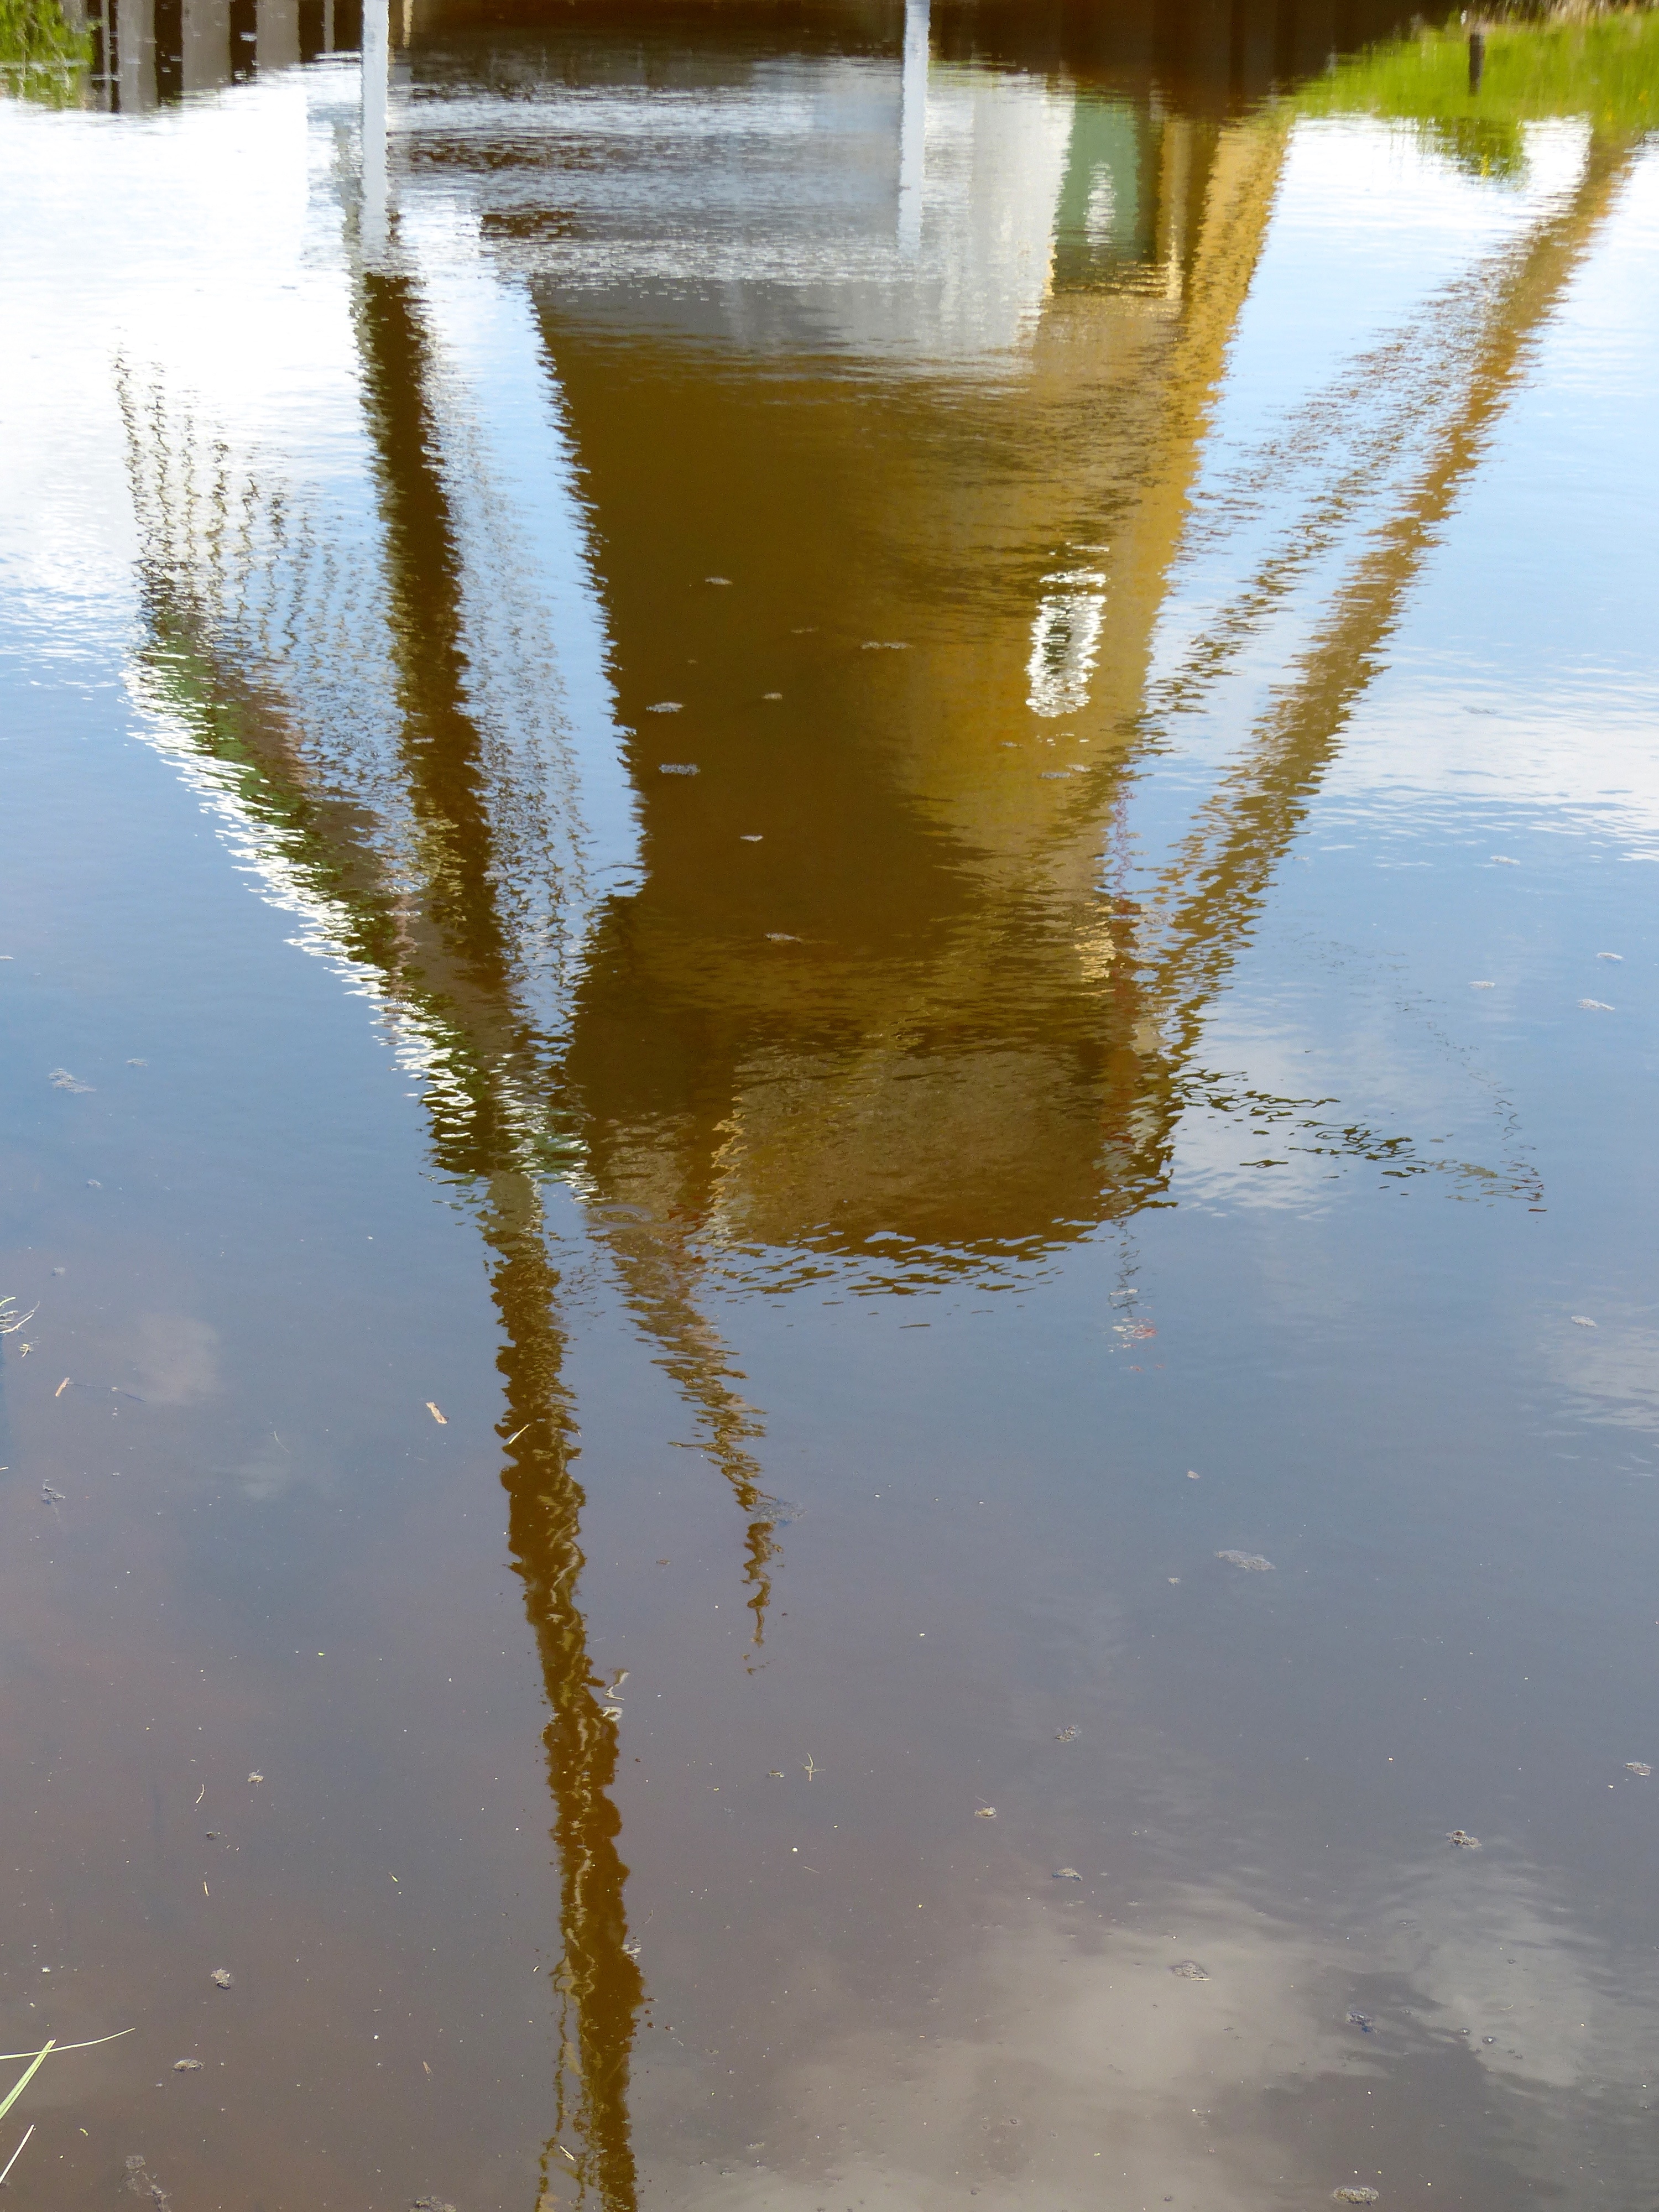
tree, water, nature, sunlight, morning, leaf, wave, windmill, river, pond, ice, reflection, waterway, holland, cana, atmospheric phenomenon